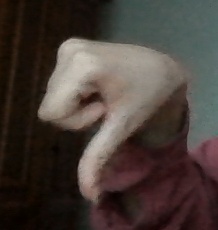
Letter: waw